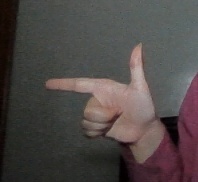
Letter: yaa